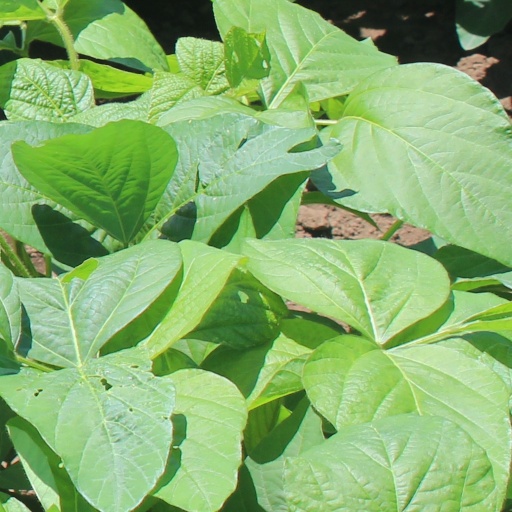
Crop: soybean